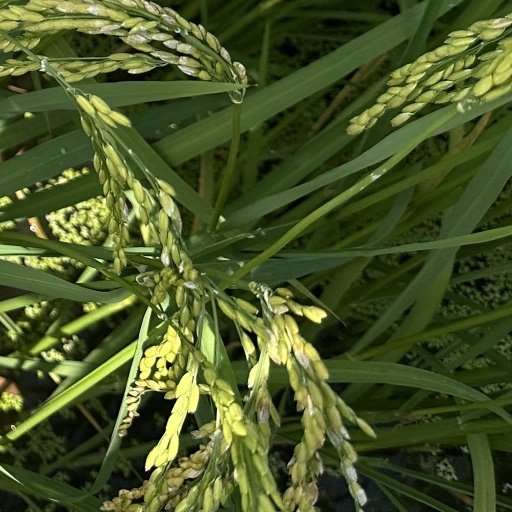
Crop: rice